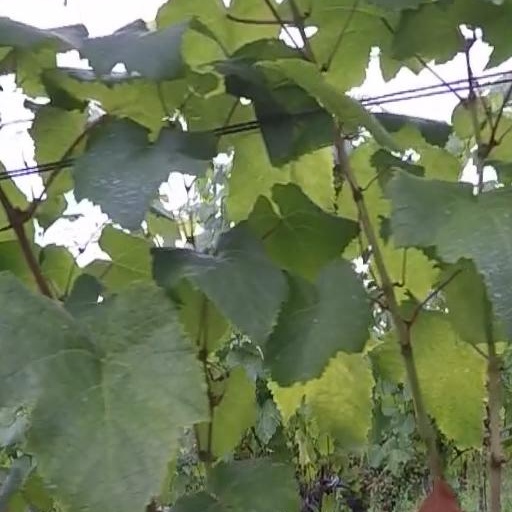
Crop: grape